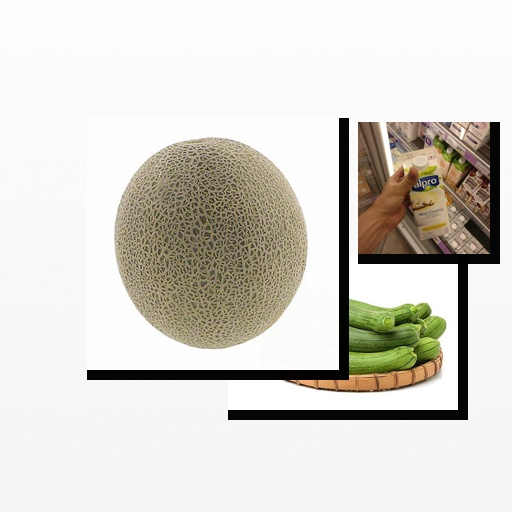
Food items: cantaloupe, ridge_gourd, vanilla_soyghurt